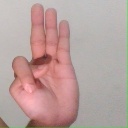
अक्षर: भ